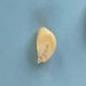
Maize quality: Good